Arbor Lodge State Historical Park and Arboretum

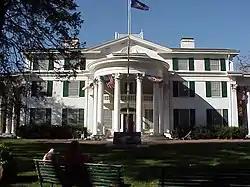
The front of Arbor Lodge.

Arbor Lodge State Historical Park and Arboretum is a mansion and arboretum located at 2600 Arbor Avenue, Nebraska City, Nebraska, United States. The park is a National Historic Landmark listed on the National Register of Historic Places since 1969.